Glenmornan

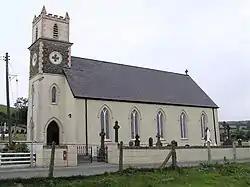
Glenmornan (Roman Catholic) Church, usually known locally as 'Glenmornan Chapel'

Glenmornan is a hamlet in County Tyrone, Northern Ireland. It is in the townland of Brownhill, northeast of Strabane, and southeast of Artigarvan. In the 2021 Census it had a population of 175 people. Glenmornan is in the Strabane District Council area.